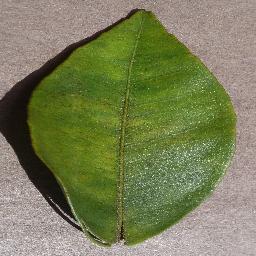
Label: Orange___Haunglongbing_(Citrus_greening)